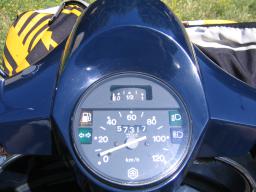
Label: Background_without_leaves